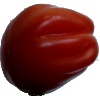
Label: tomato_heart